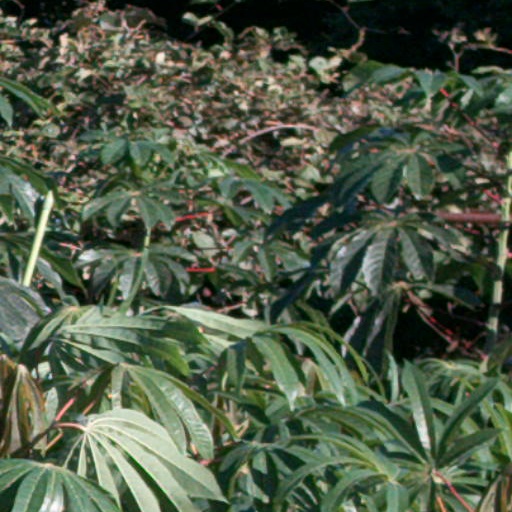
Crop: cassava